Betty Compson

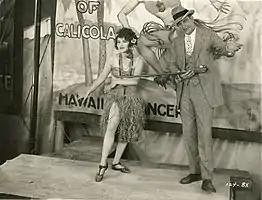
Betty Compson and Milton Sills in "The Barker" (1928)

Back in Hollywood, she starred in "The Enemy Sex", directed by James Cruze, as well as the sound film "The Great Gabbo" in 1929, with Eric von Stroheim--his first sound picture. Compson and Cruze were married in 1925; they divorced in 1929. Her contract with Paramount was not renewed, and she decided to freelance, working with lower-budget studios such as Columbia in "The Belle of Broadway" and Chadwick in "The Ladybird". During this time, she was suggested as a replacement for difficult Greta Garbo in the MGM feature "Flesh and the Devil" opposite John Gilbert. She eventually worked for the studio with former "The Miracle Man" co-star Lon Chaney in "The Big City".